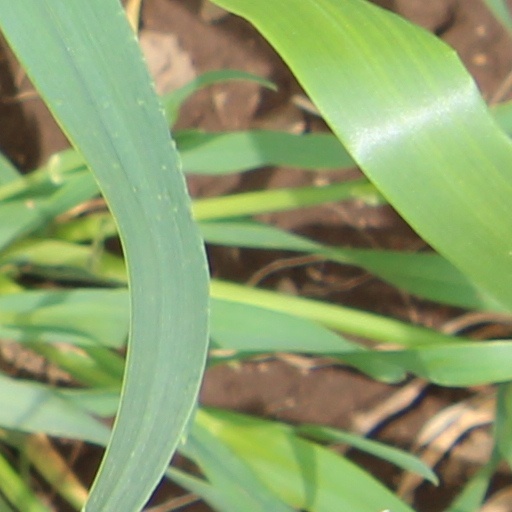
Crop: wheat